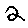
Label: 2